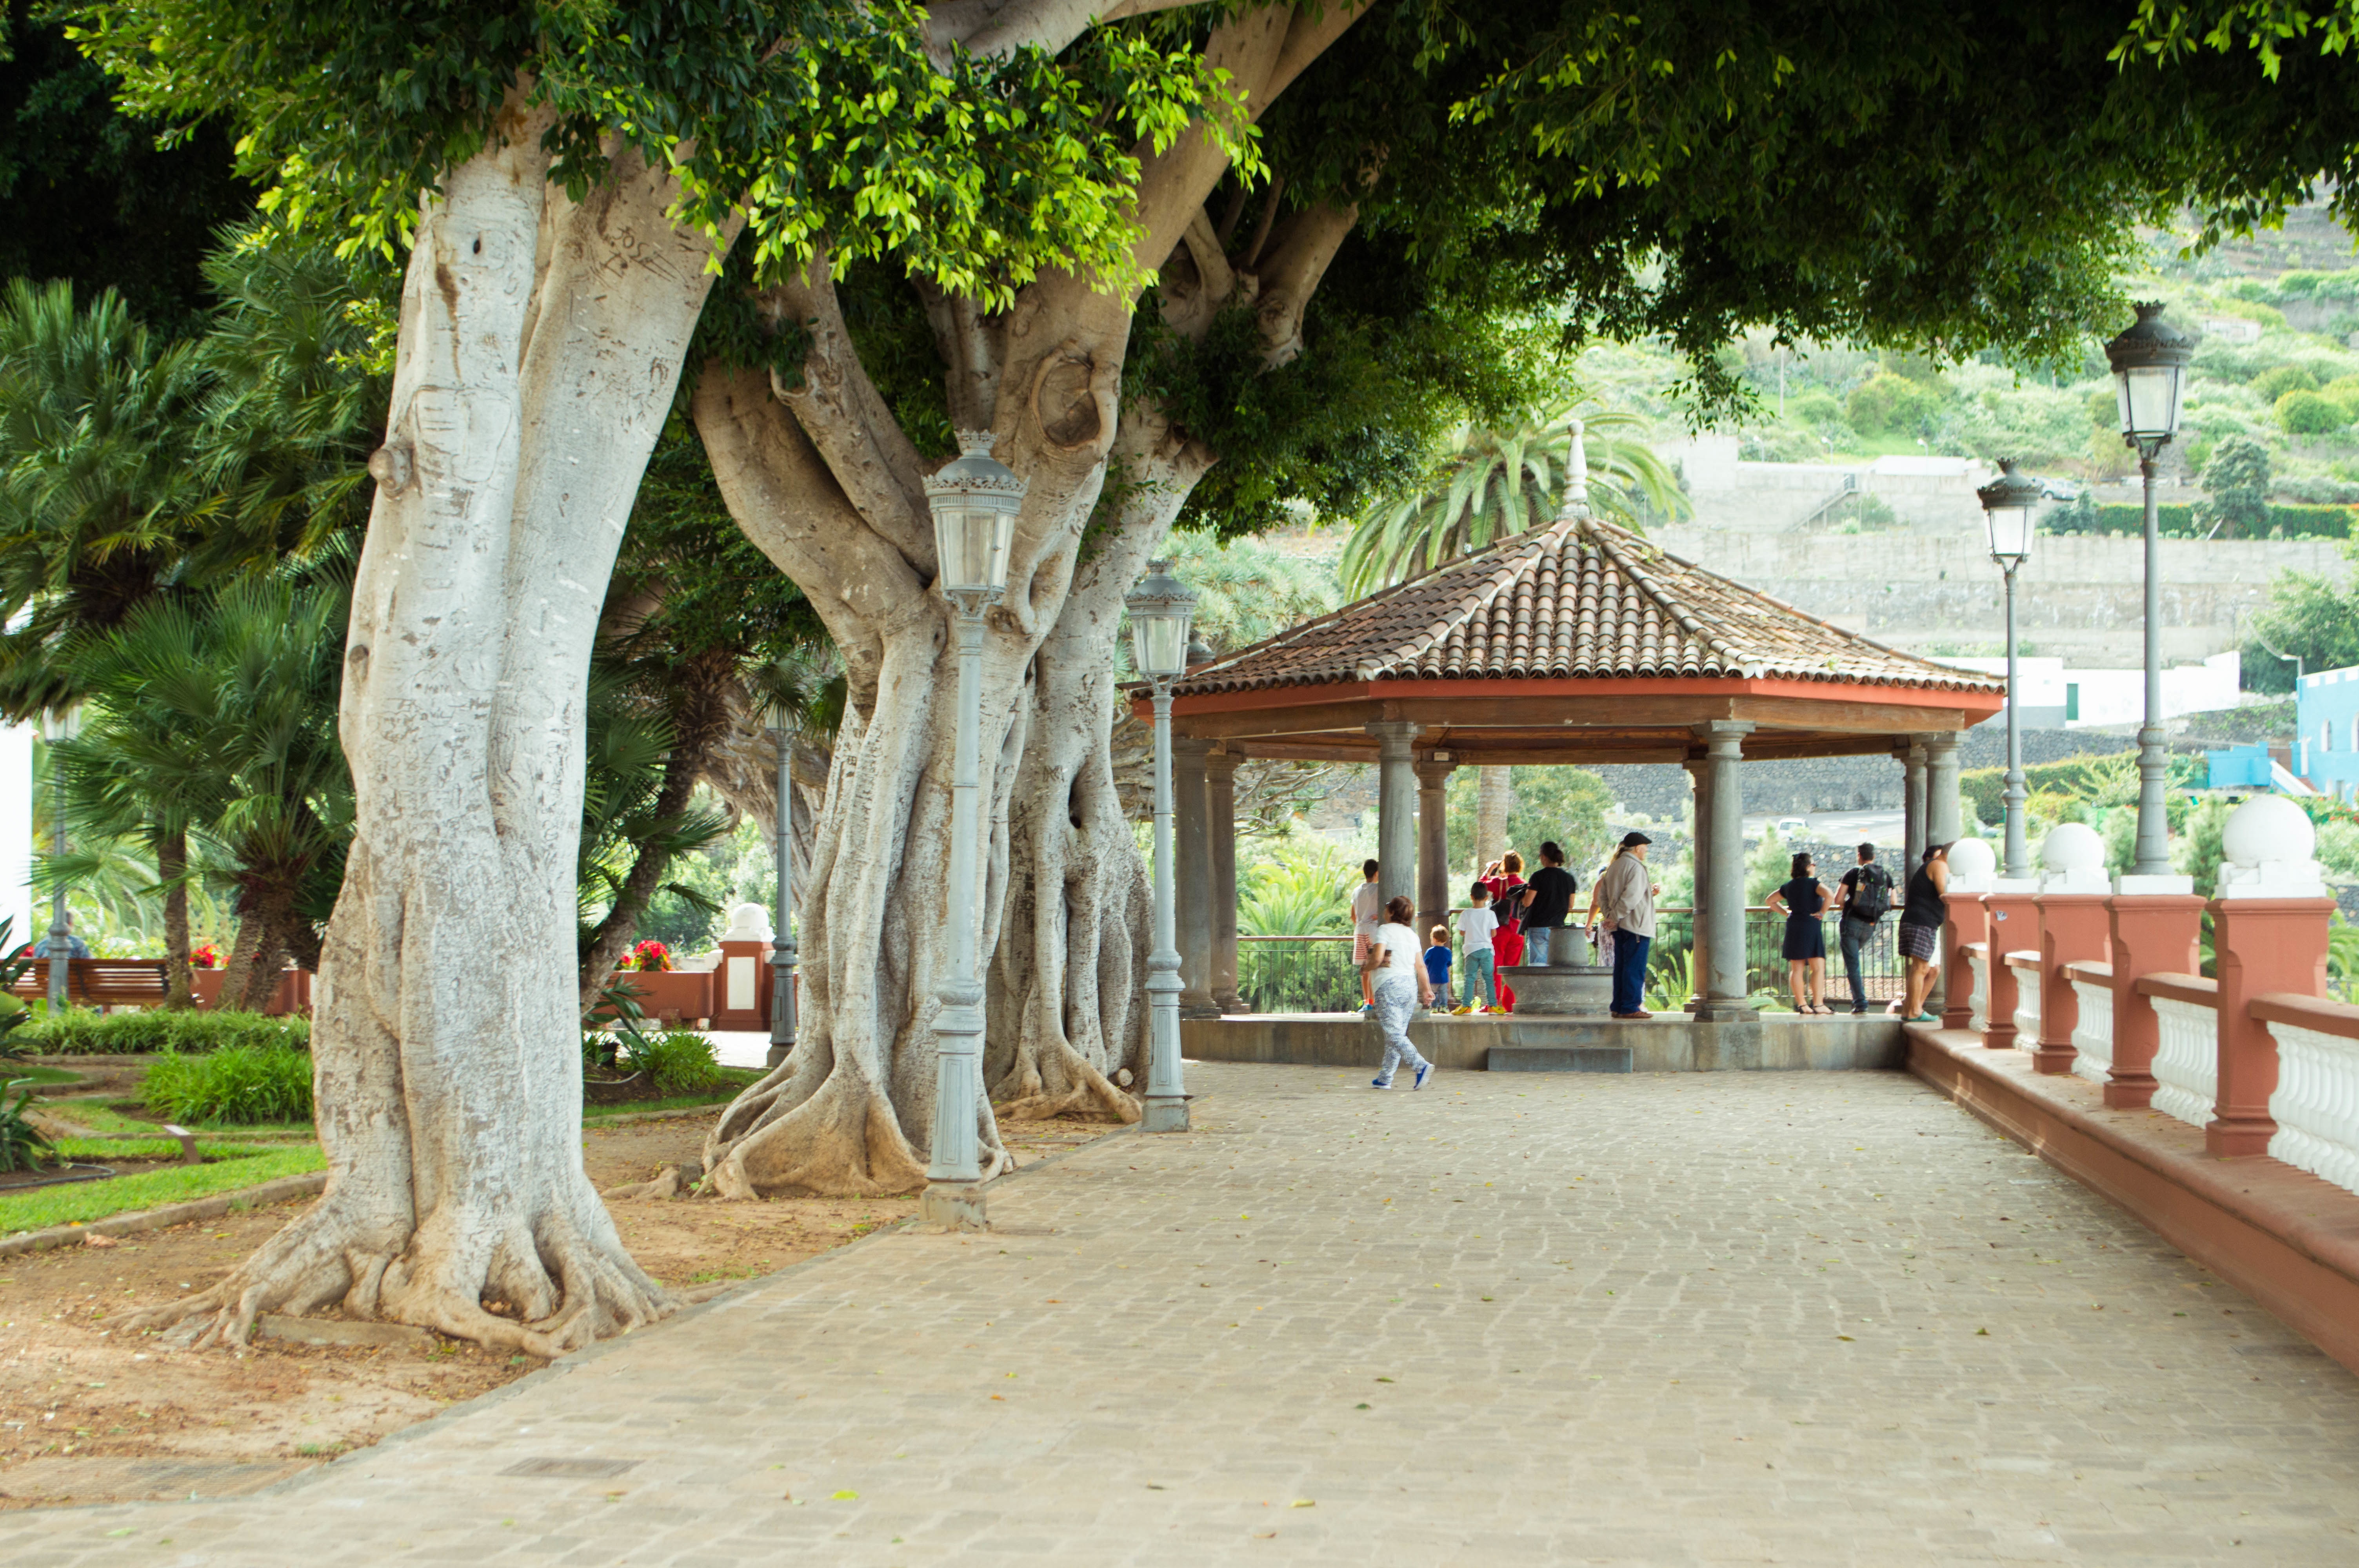
temple, resort, shrine, estate, hacienda